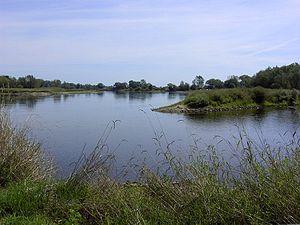
Les Burgondes sont un des peuples du groupe des Germains orientaux. Identifiés comme tels, ils relèvent de l'aire culturelle de l'Âge du fer germanique ancien. Hypothétiquement originaires de l'île de Bornholm en Mer Baltique, leur ethnogenèse remonterait à l'Âge du bronze danois.
Neißemünde est une commune d'Allemagne, dans l'arrondissement d'Oder-Spree, Land du Brandebourg.